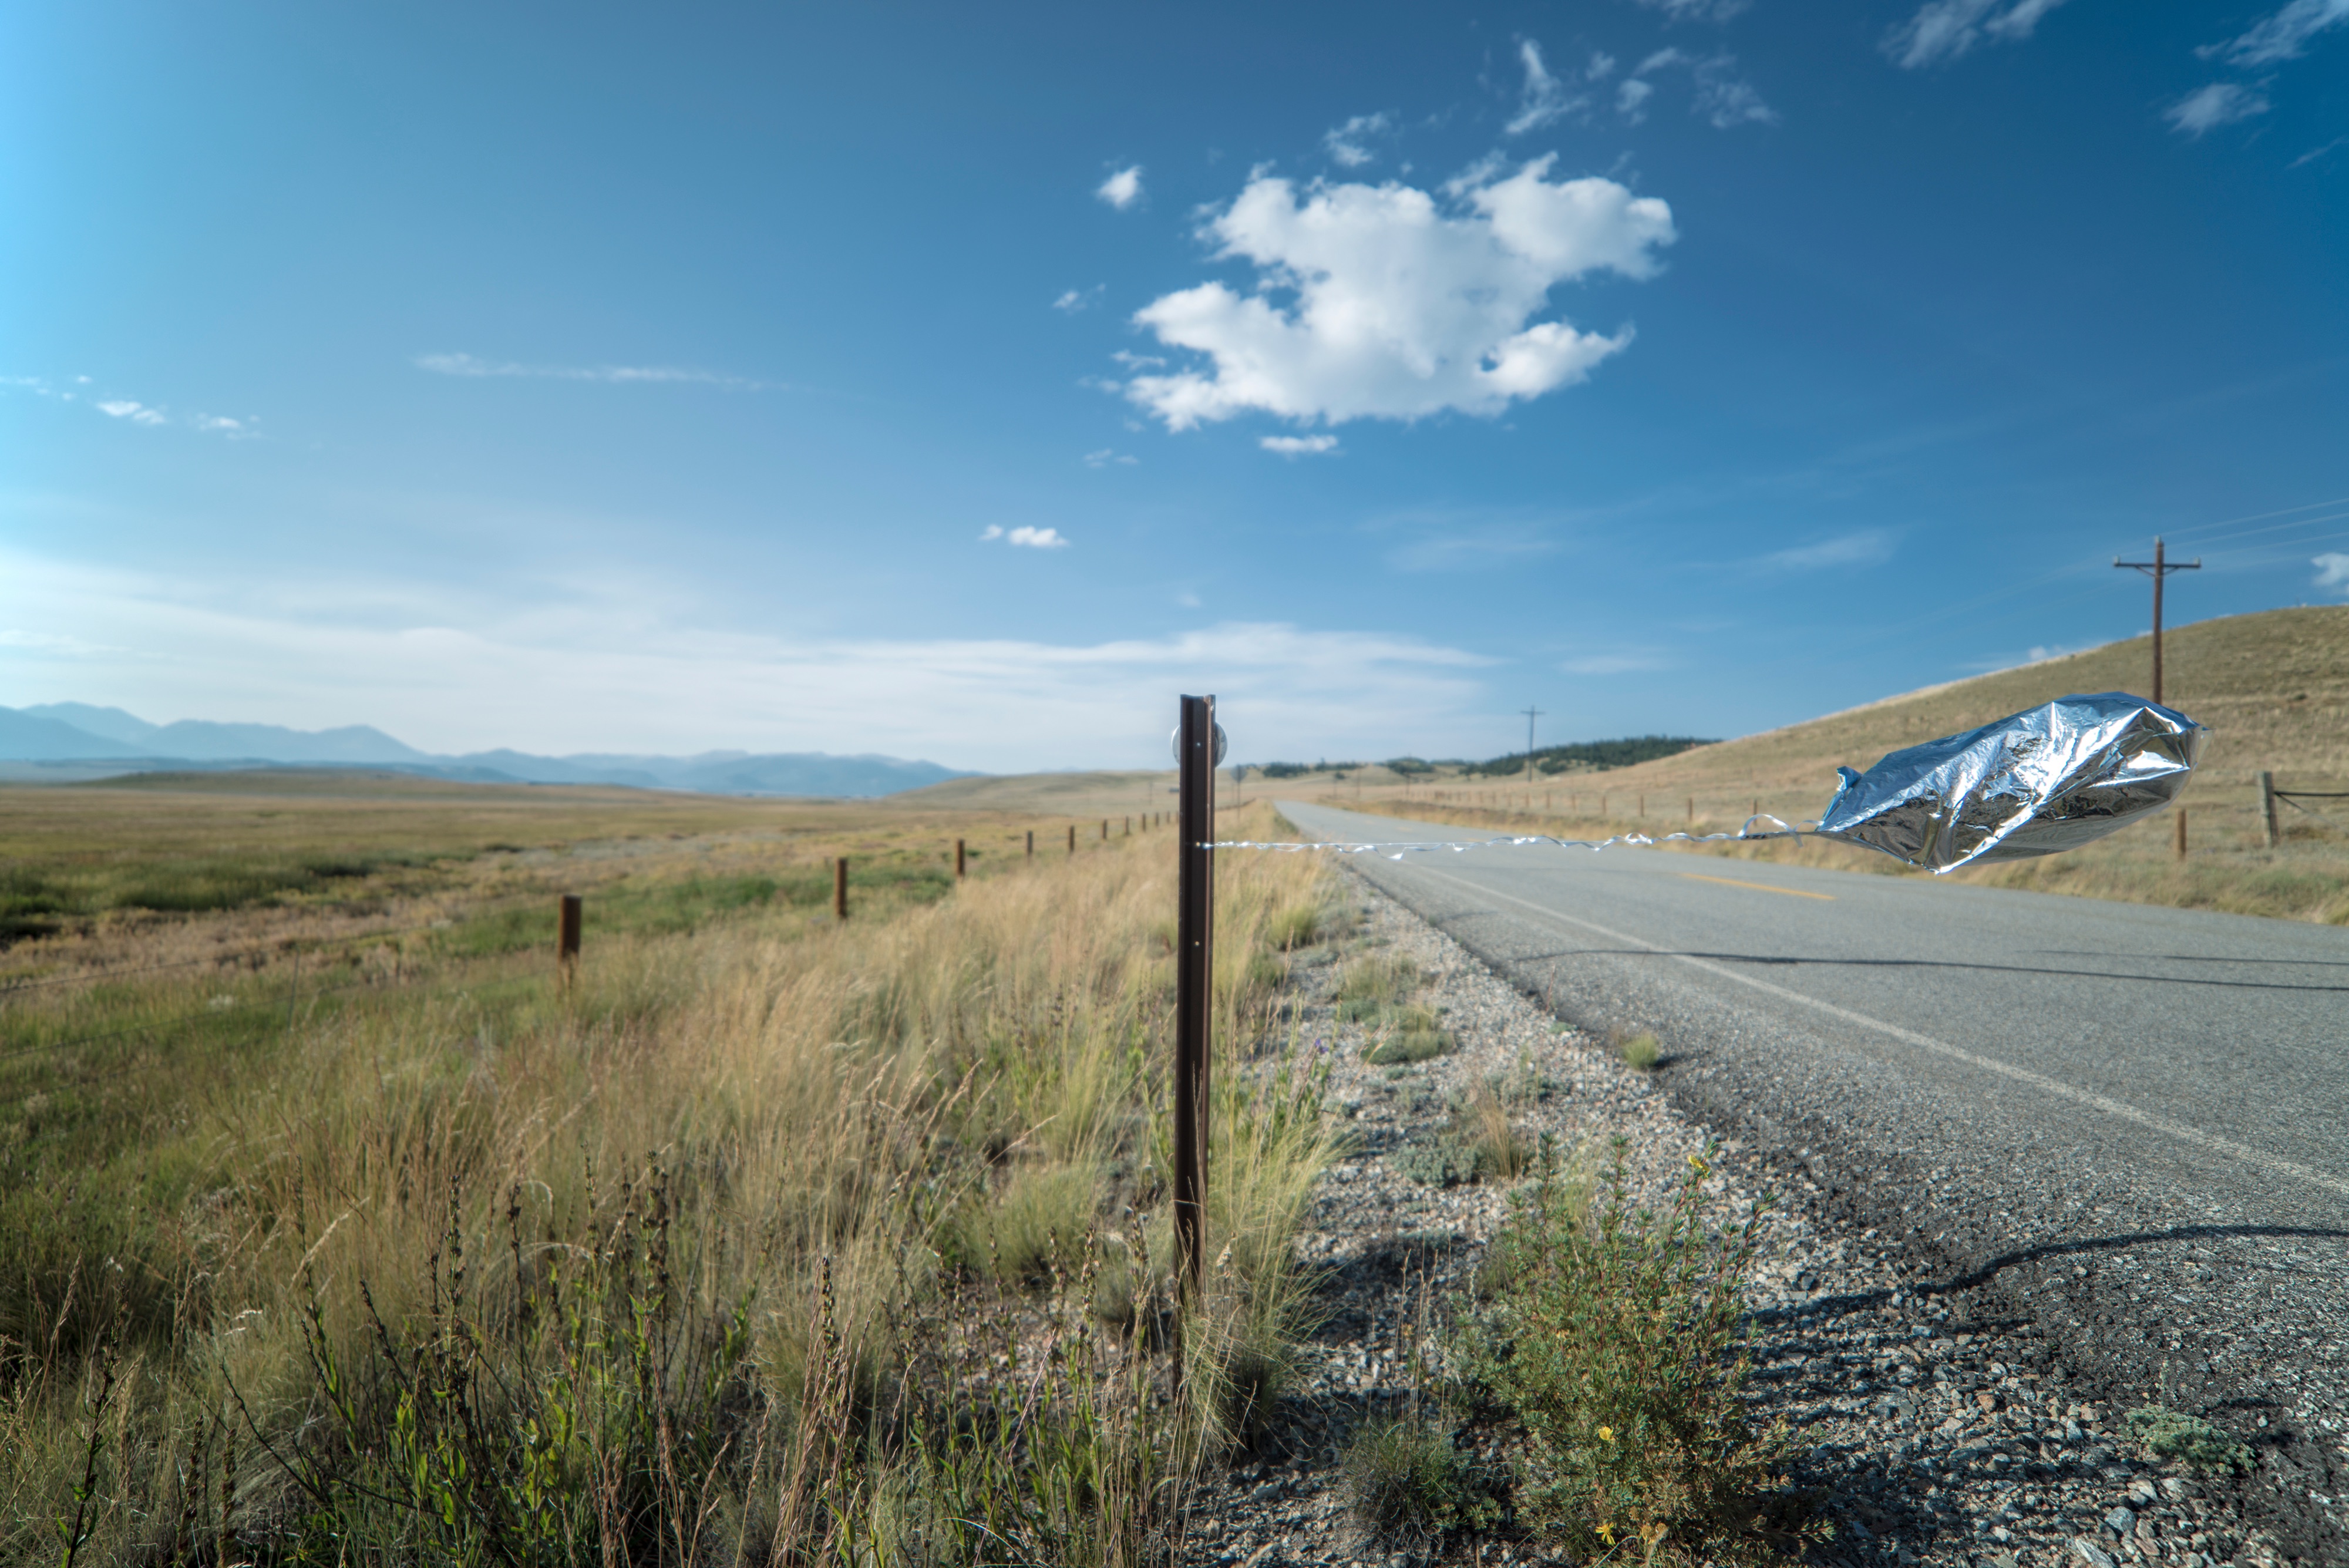
landscape, coast, grass, horizon, mountain, cloud, sky, road, field, prairie, hill, highway, wind, plain, grassland, plateau, ecosystem, steppe, rural area, mountainous landforms